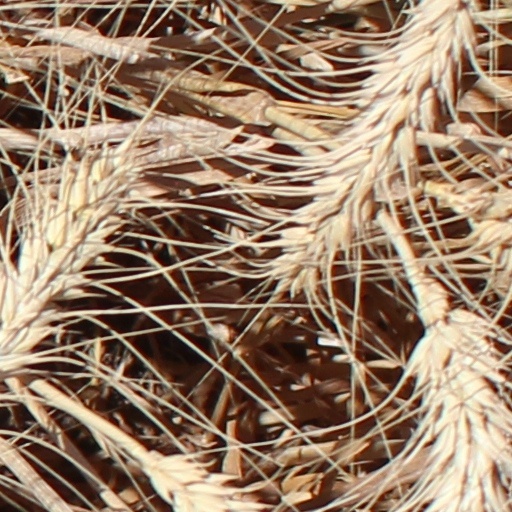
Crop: wheat